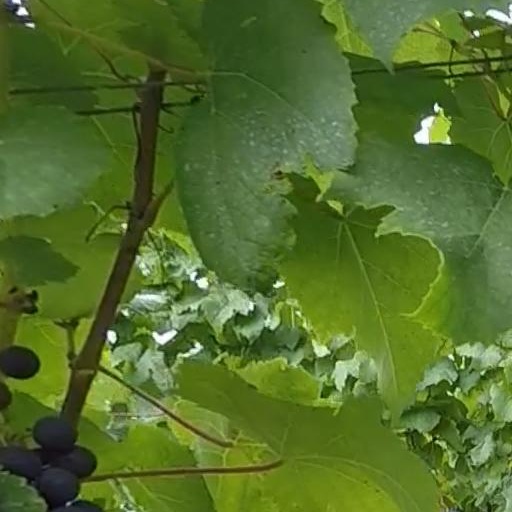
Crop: grape